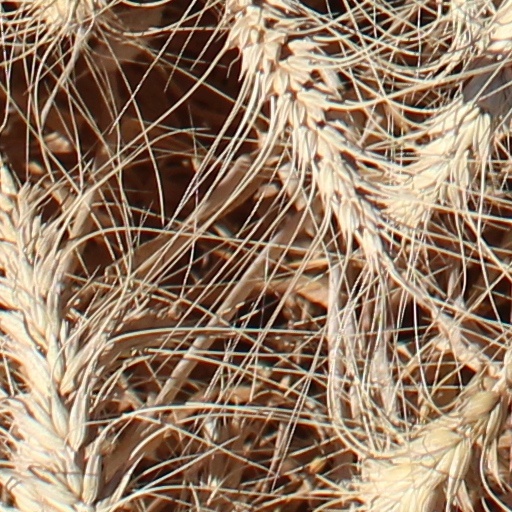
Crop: wheat